List of ATF controversies

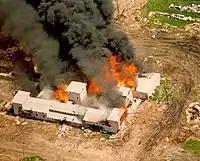
The Branch Davidian compound near Waco, Texas, in flames on April 19, 1993, following a 51-day siege involving the ATF, FBI, and other law enforcement agencies. The fire resulted in the deaths of 76 people, including 20 children.

The following is a list of controversies involving the Bureau of Alcohol, Tobacco, Firearms and Explosives (ATF). Throughout its history, the ATF has been the subject of a number of controversial cases, both at home and abroad. Notable examples include the sieges at Ruby Ridge and Waco, and the gunwalking scandal. These incidents have drawn intense criticism from gun activists and members of the United States Congress, who accuse the agency of excessive force, poor oversight and planning, and constitutional violations. The ATF's role in these events, along with broader concerns over its authority and mission, has led to repeated calls for its reform or abolition, including multiple legislative efforts to do so.